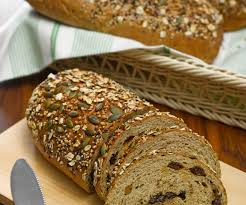
Waste category: biological